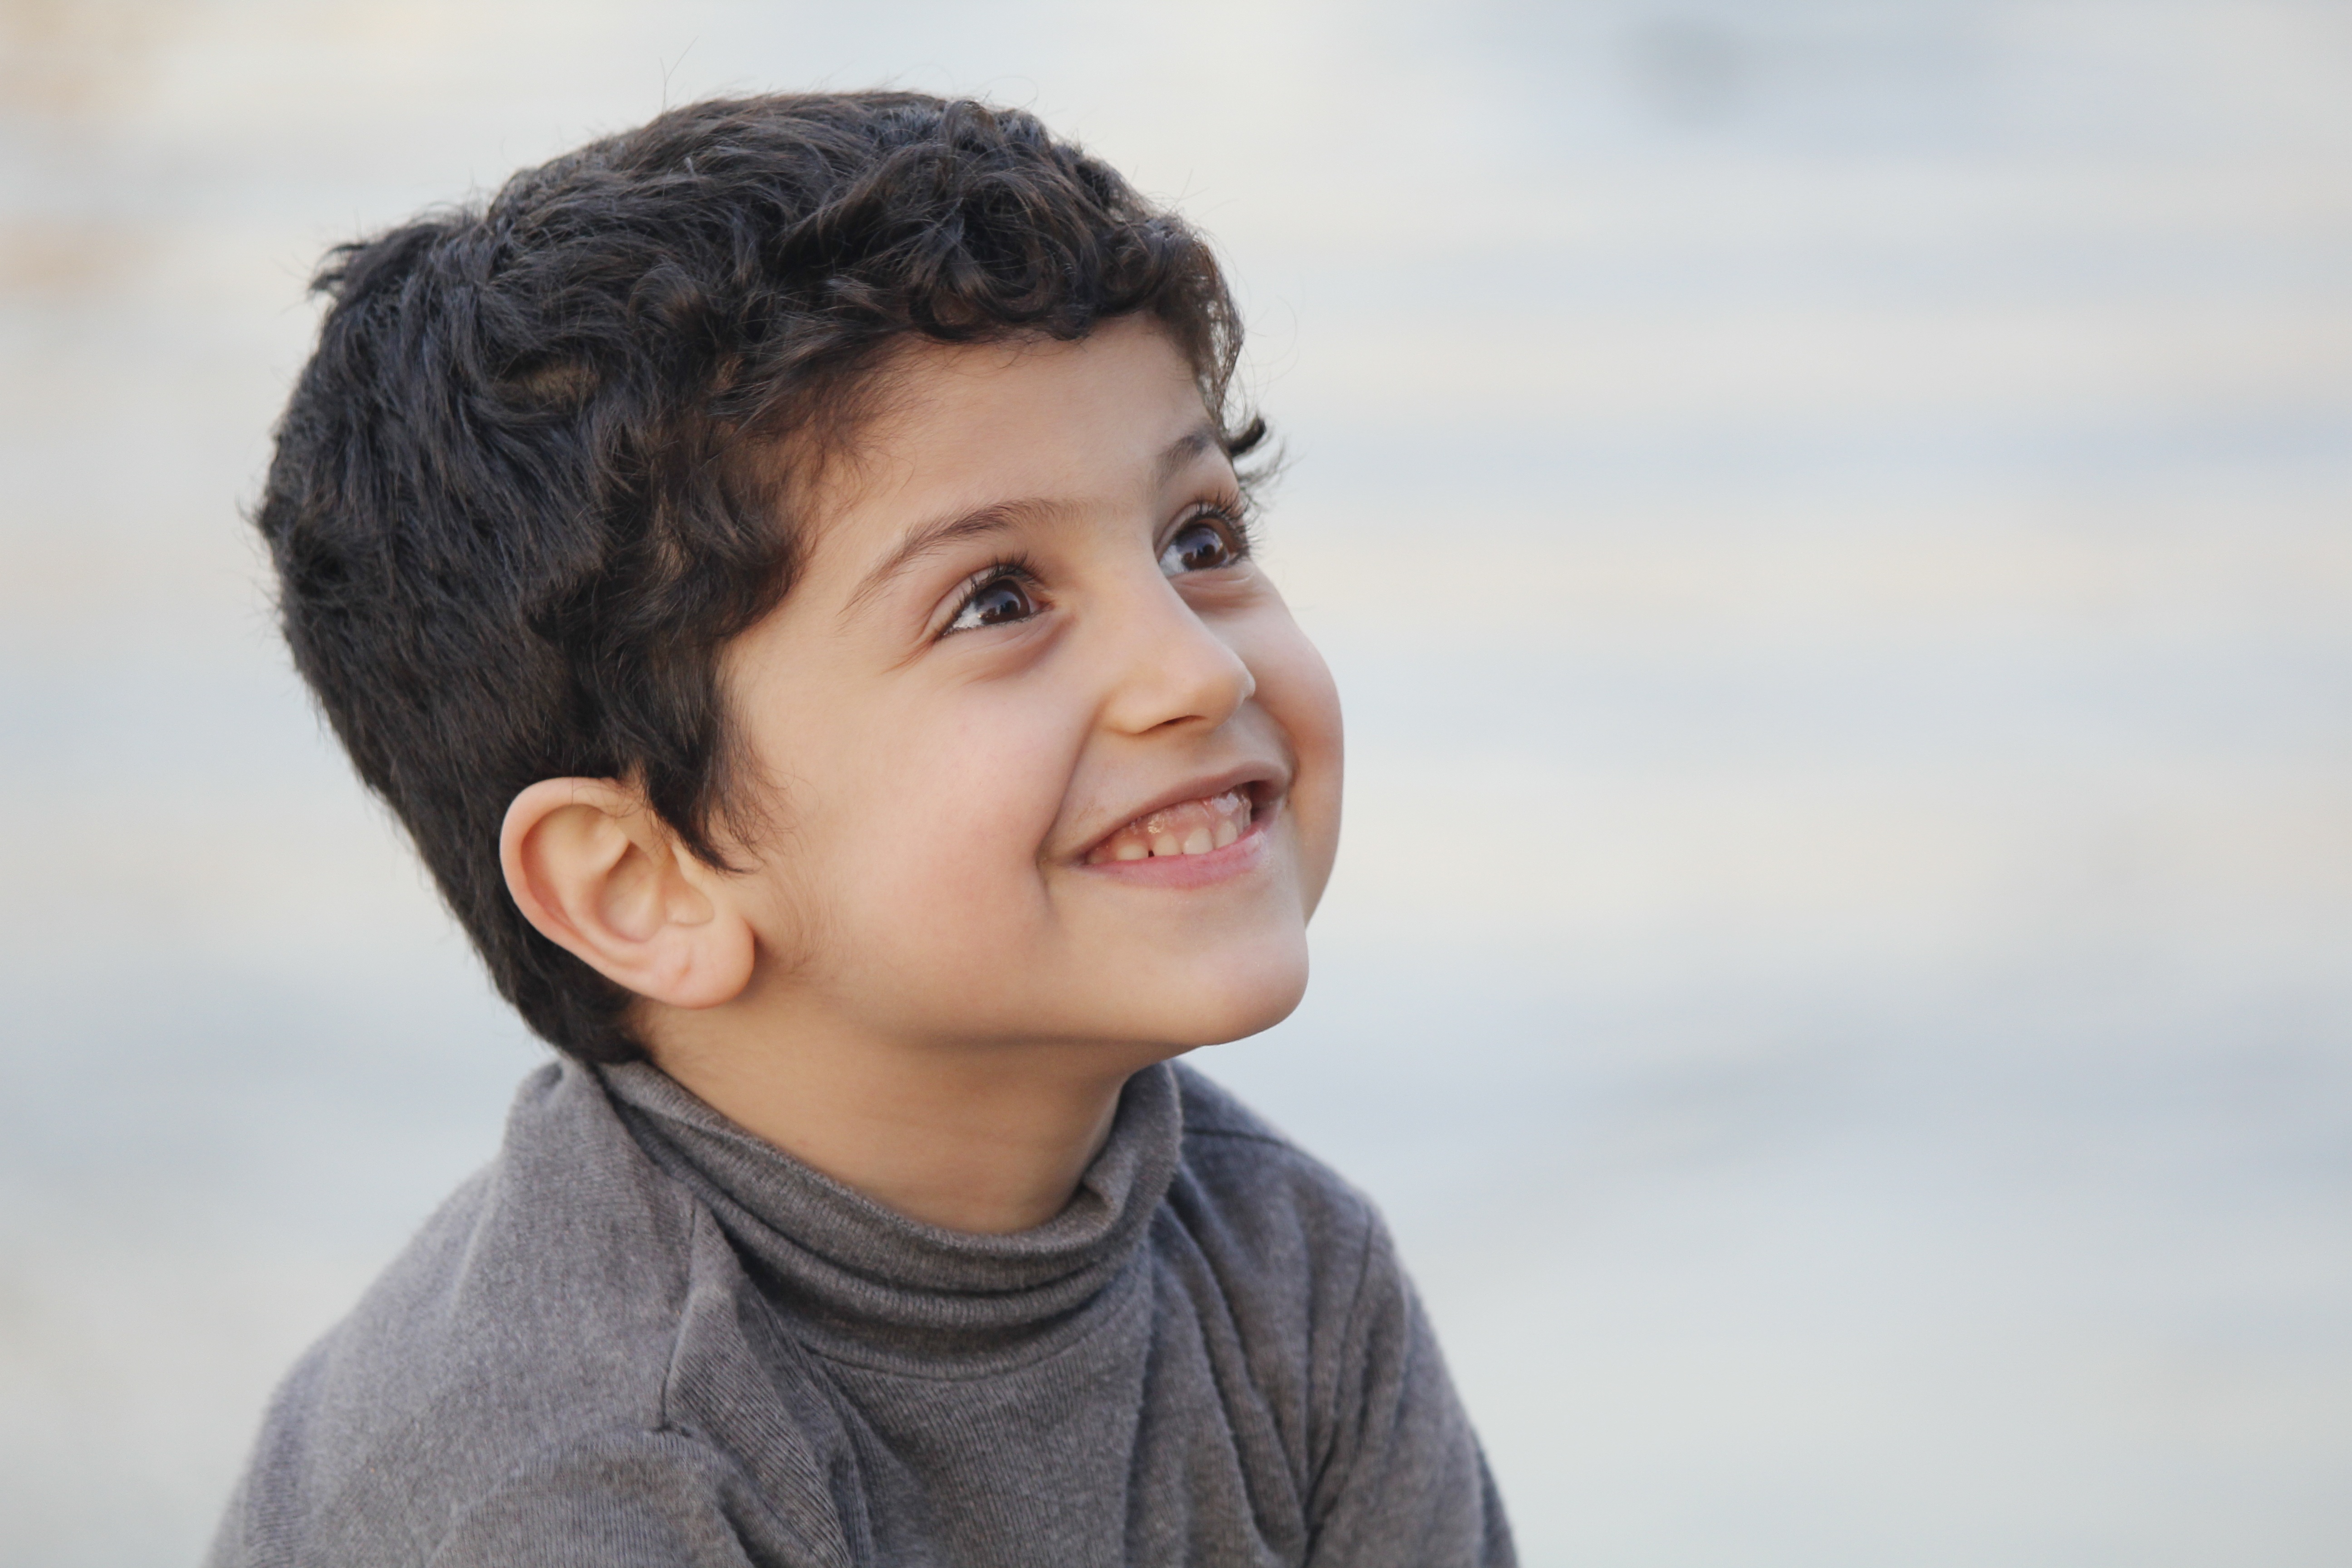
hand, man, person, people, hair, photography, boy, kid, male, portrait, child, facial expression, hairstyle, smile, laugh, close up, face, nose, happy, head, emotion, baghdad, iraq, photo shoot, portrait photography